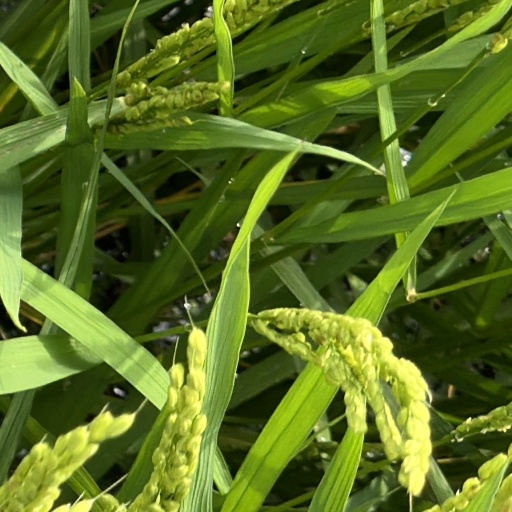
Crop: rice